Go! Go! Kokopolo

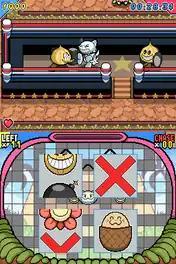
... and end up in the stomach of the plant on the lower screen.

Once the level is cleared of enemies, the player continues to the next. There are 80 stages in all, spread over a variety of worlds, and introducing new enemies and hazards as the game progresses. Every 8th stage is a Boss Battle, which is spread over both screens, and employs a variety of skills to defeat the boss, most of which involve tricking it into destroying itself.